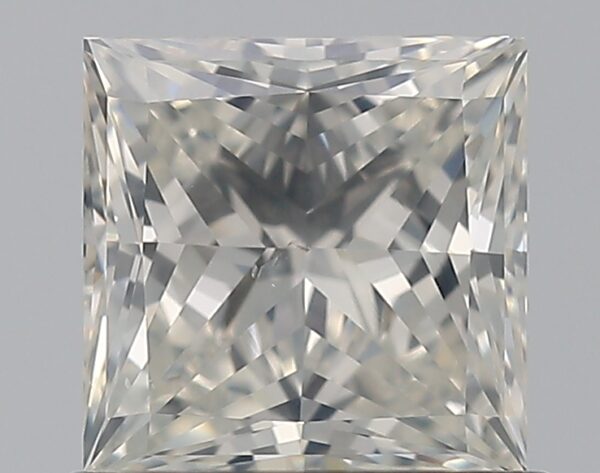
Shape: princess
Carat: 0.9
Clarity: SI1
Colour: I
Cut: EX
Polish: EX
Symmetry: VG
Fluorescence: N
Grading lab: GIA
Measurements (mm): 5.35 x 5.32 x 3.56